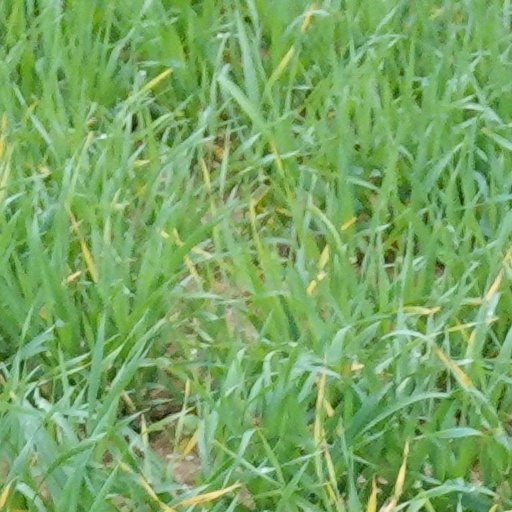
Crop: wheat